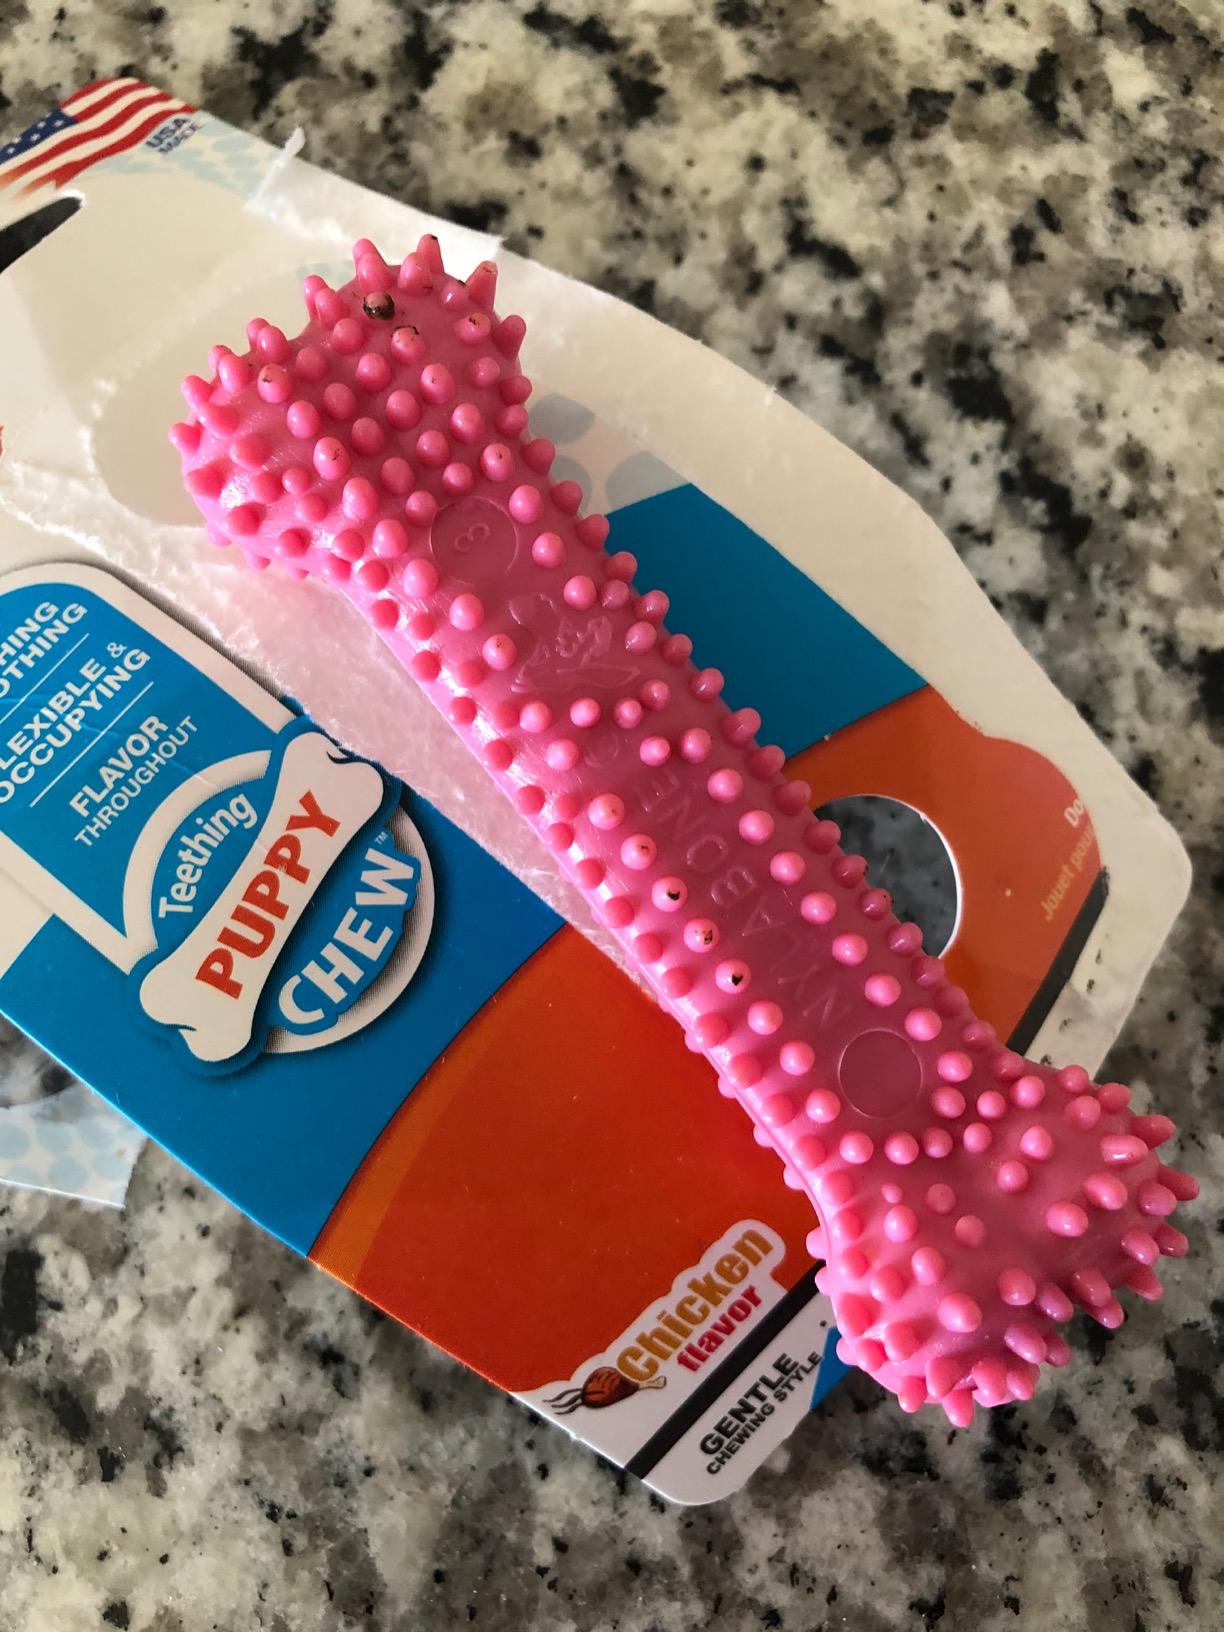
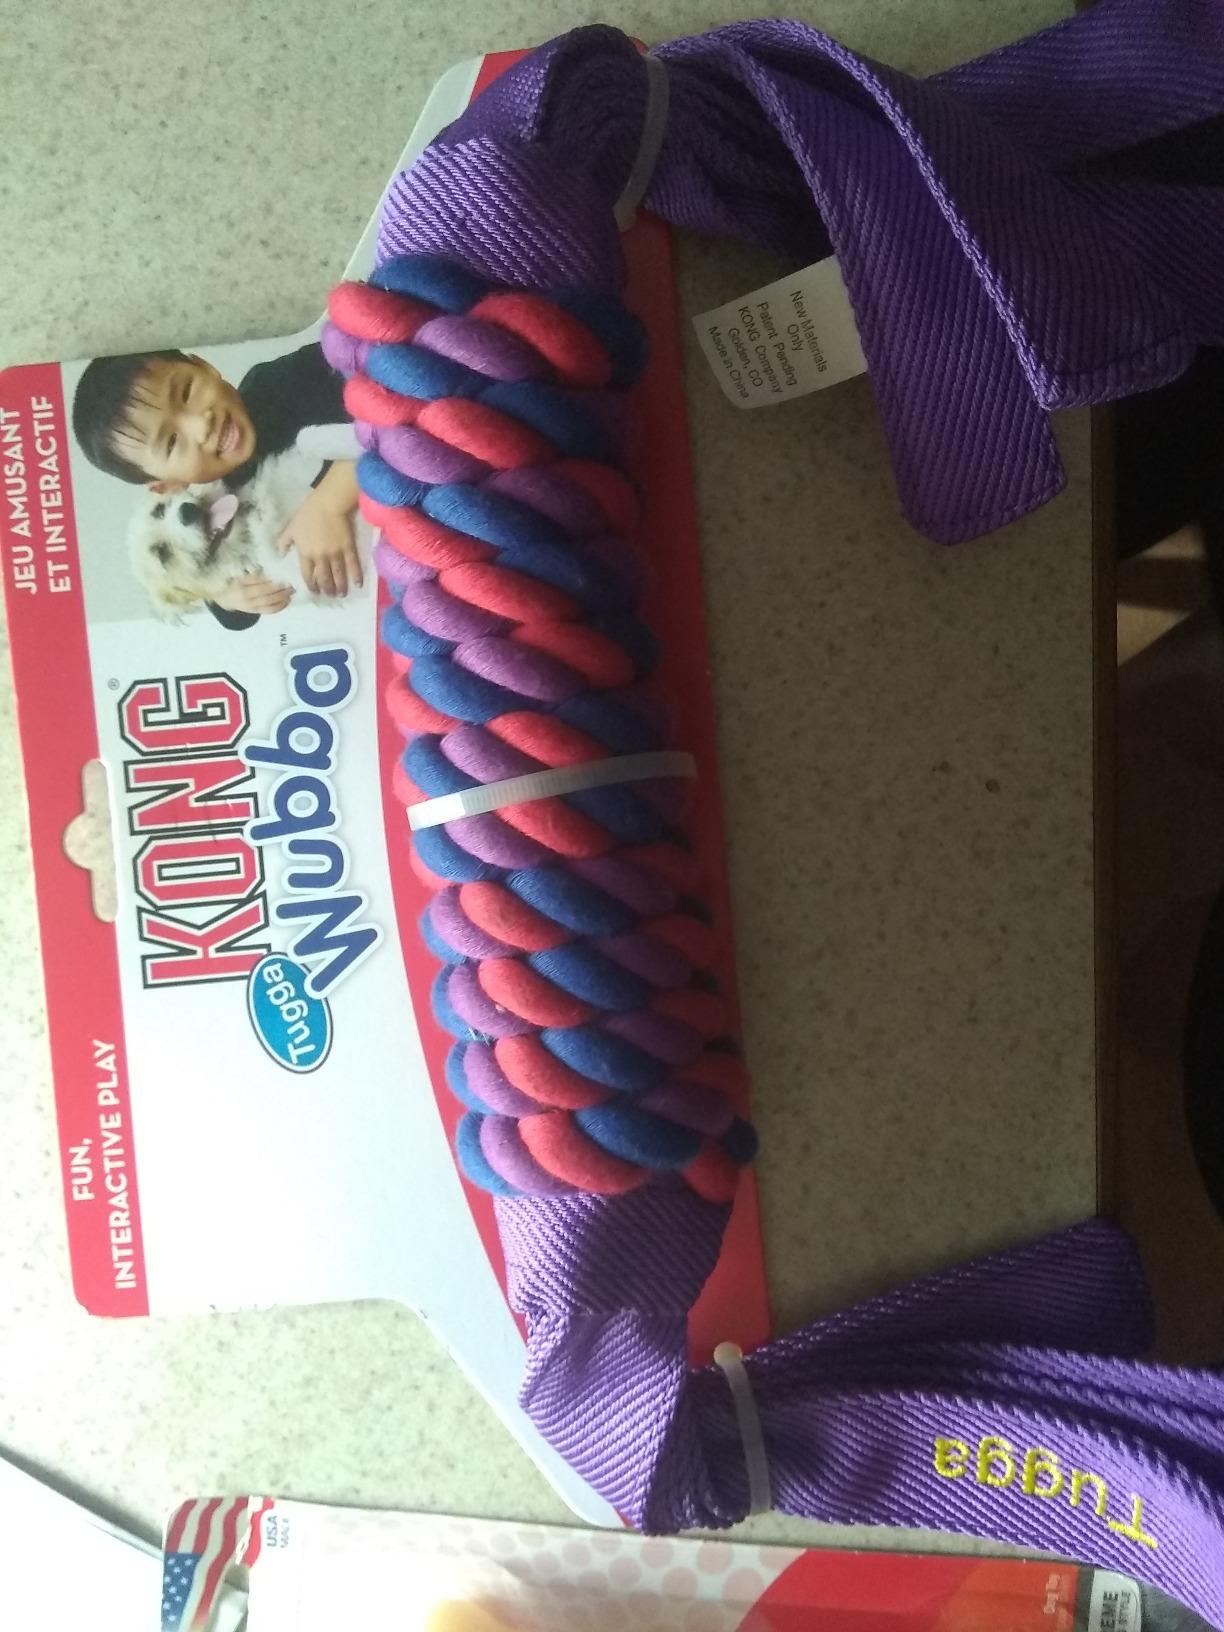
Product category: items_toy
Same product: no